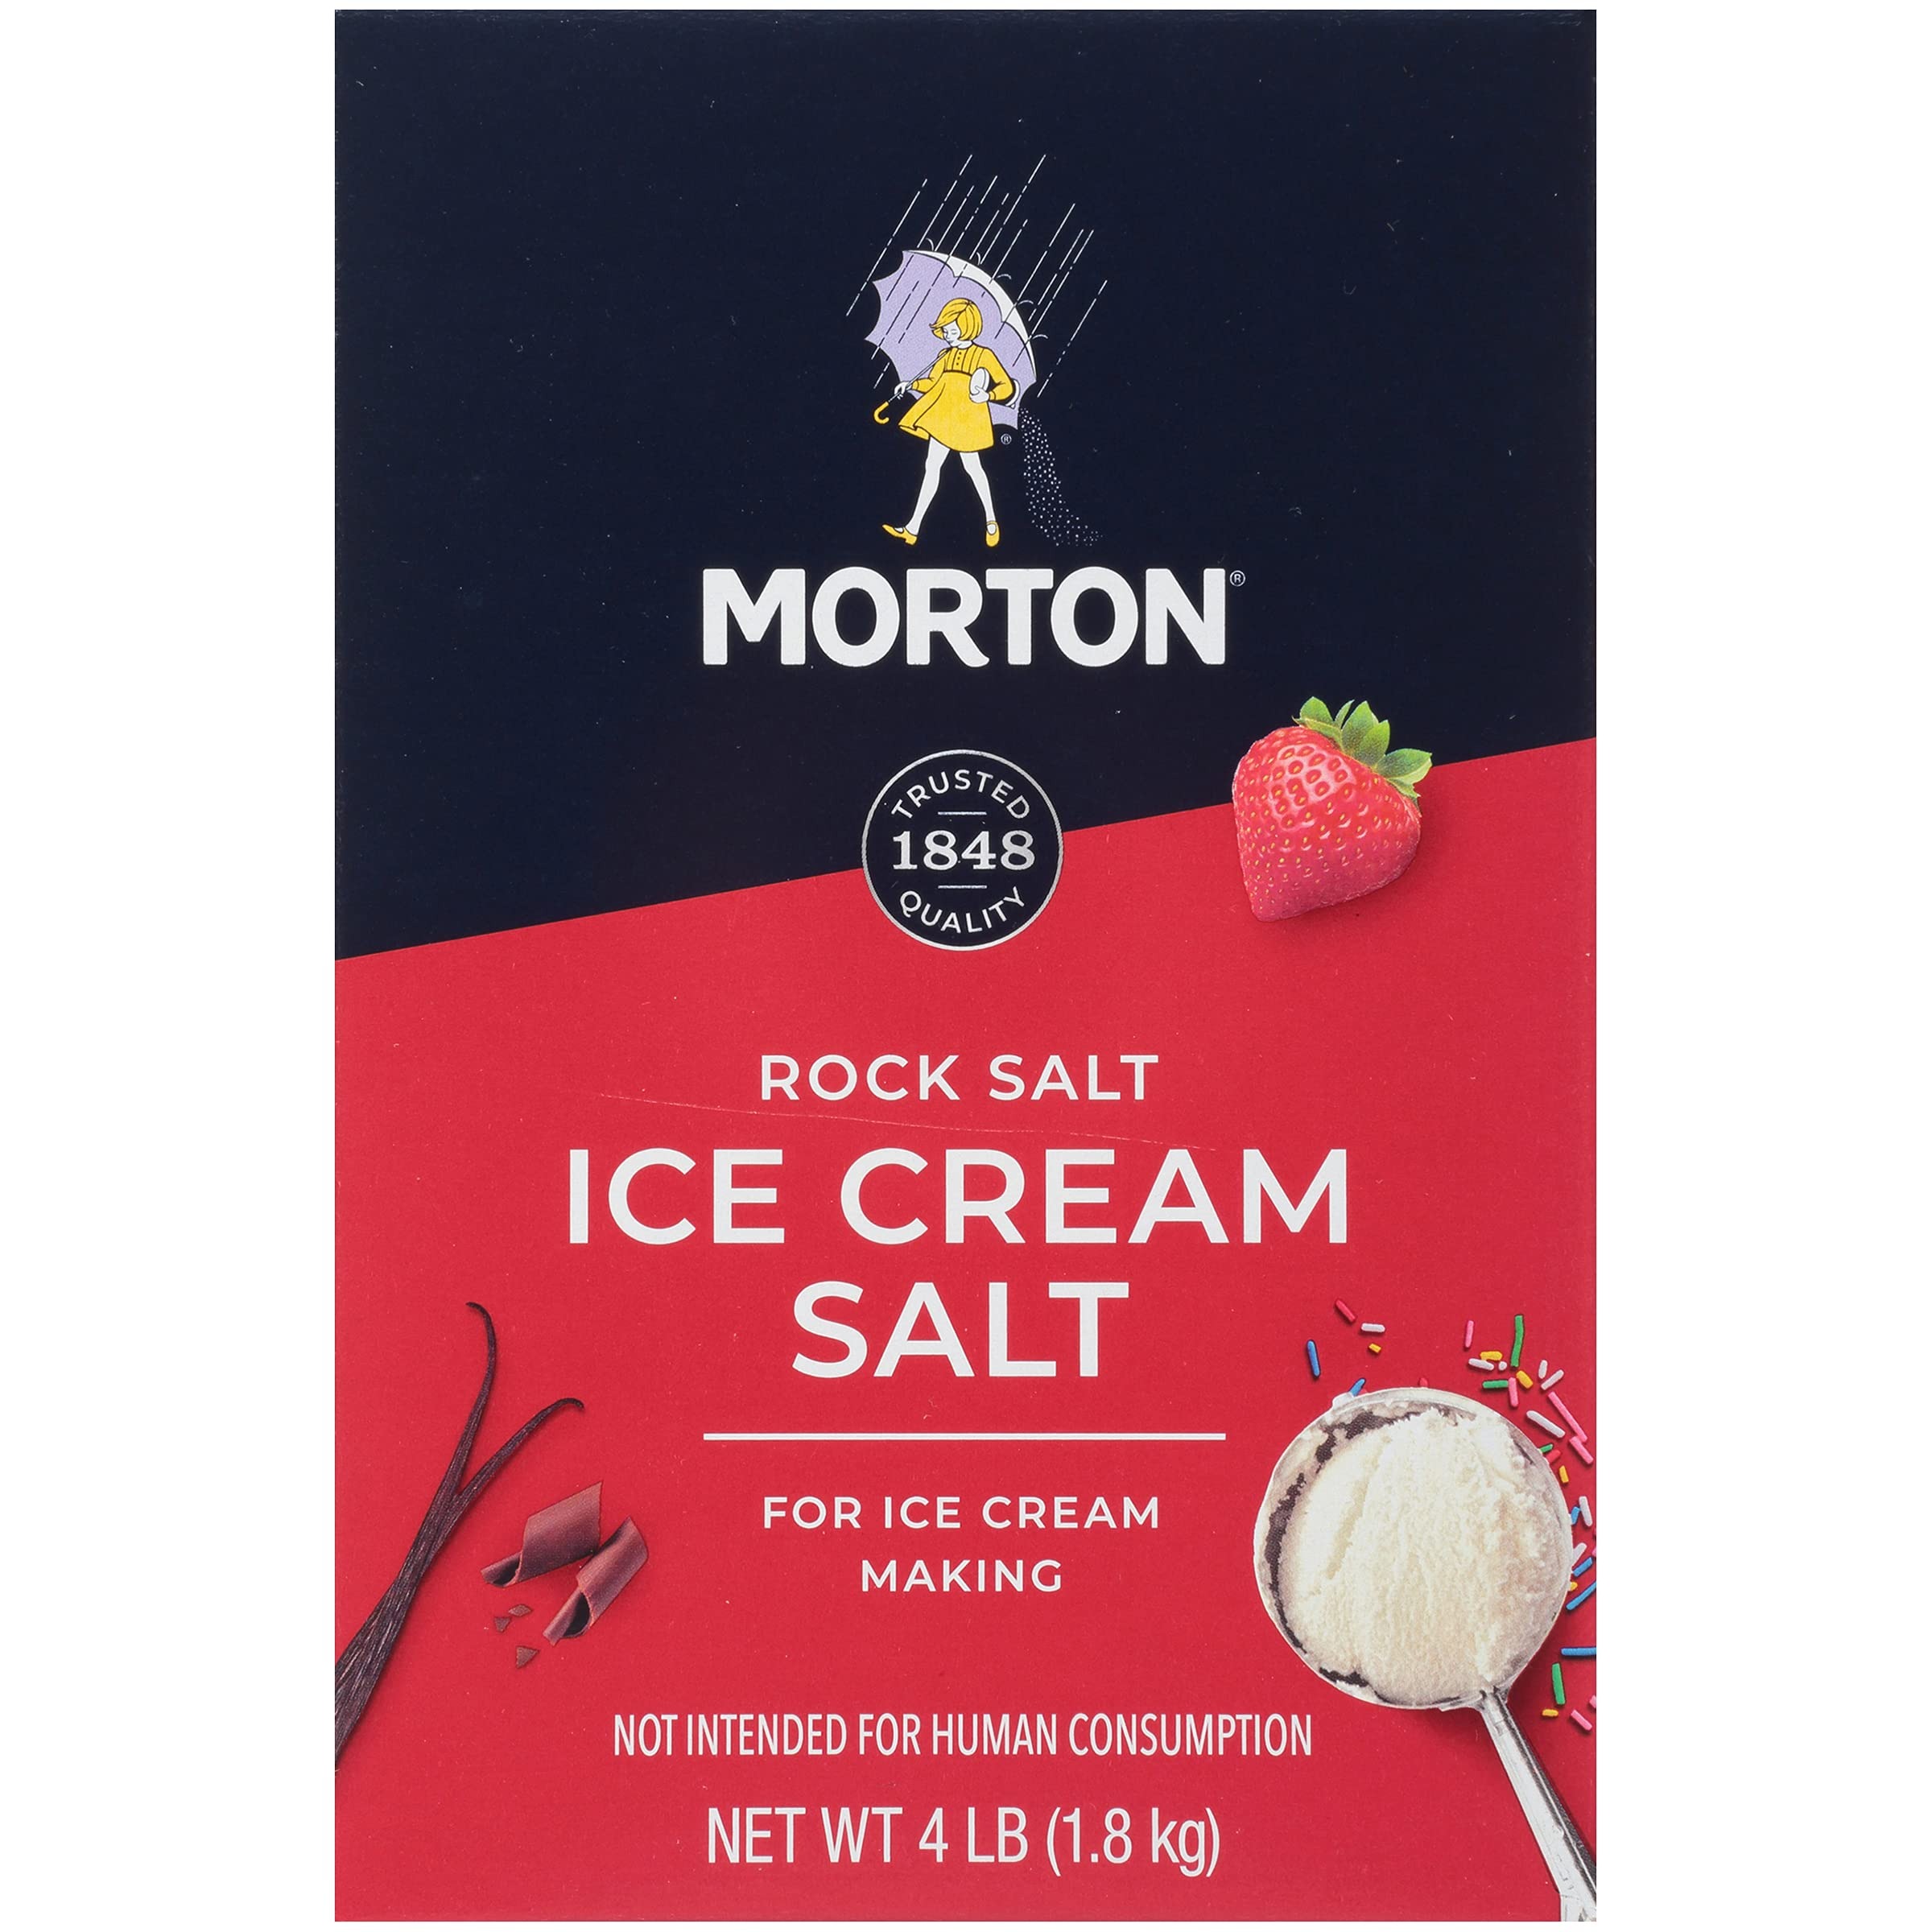
Item Name: Morton Ice Cream Salt, Rock Salt, 4 Pounds (Pack of 8)
Bullet Point 1: Rock Salt
Bullet Point 2: Country of origin is United States
Bullet Point 3: The package dimension of the product is 6"L x 5"W x 4"H
Bullet Point 4: The package weight of the product is 34.2 pounds
Value: 32.0
Unit: pound

Price: 2.62